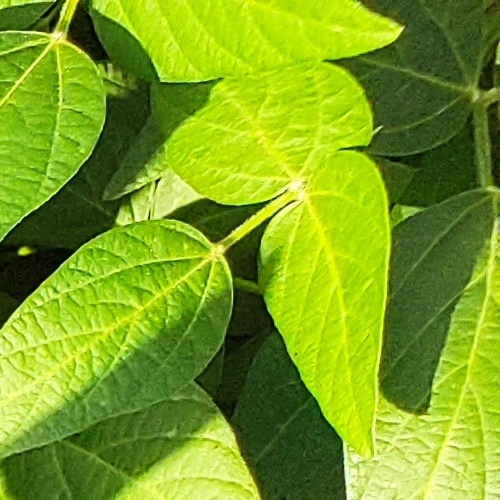
Label: Healthy